Roosevelt River

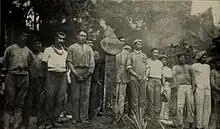

Formerly called "Rio da Dúvida" (“River of Doubt”), the river is named after Theodore Roosevelt, who traveled into the central region of Brazil during the Roosevelt–Rondon Scientific Expedition of 1913–14. The expedition, led by Roosevelt and Cândido Rondon, Brazil's most famous explorer and the river's discoverer, sought to determine where and by which course the river flowed into the Amazon.